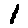
Label: 1